Murder of Céline Figard

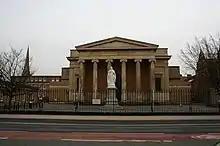
Morgan's trial was held at Worcester Crown Court in October 1996.

Evidence was presented by the prosecution to suggest that Morgan continued to use the vehicle while Figard's body lay in the cab, and that the lorry was parked outside his house over the Christmas period. Farrer said Morgan bought a spade, axe and hacksaw with the intention of dismembering the body, but changed his mind, instead making an overnight delivery run to dispose of it. After removing a fuse from his lorry's tachograph to conceal the journey, he drove to Worcestershire. Discrepancies were subsequently found in his travel records for 29 December 1995 because he forgot to replace the fuse following the trip. Several items belonging to Figard, including photographs and a toilet bag, were recovered from his house.